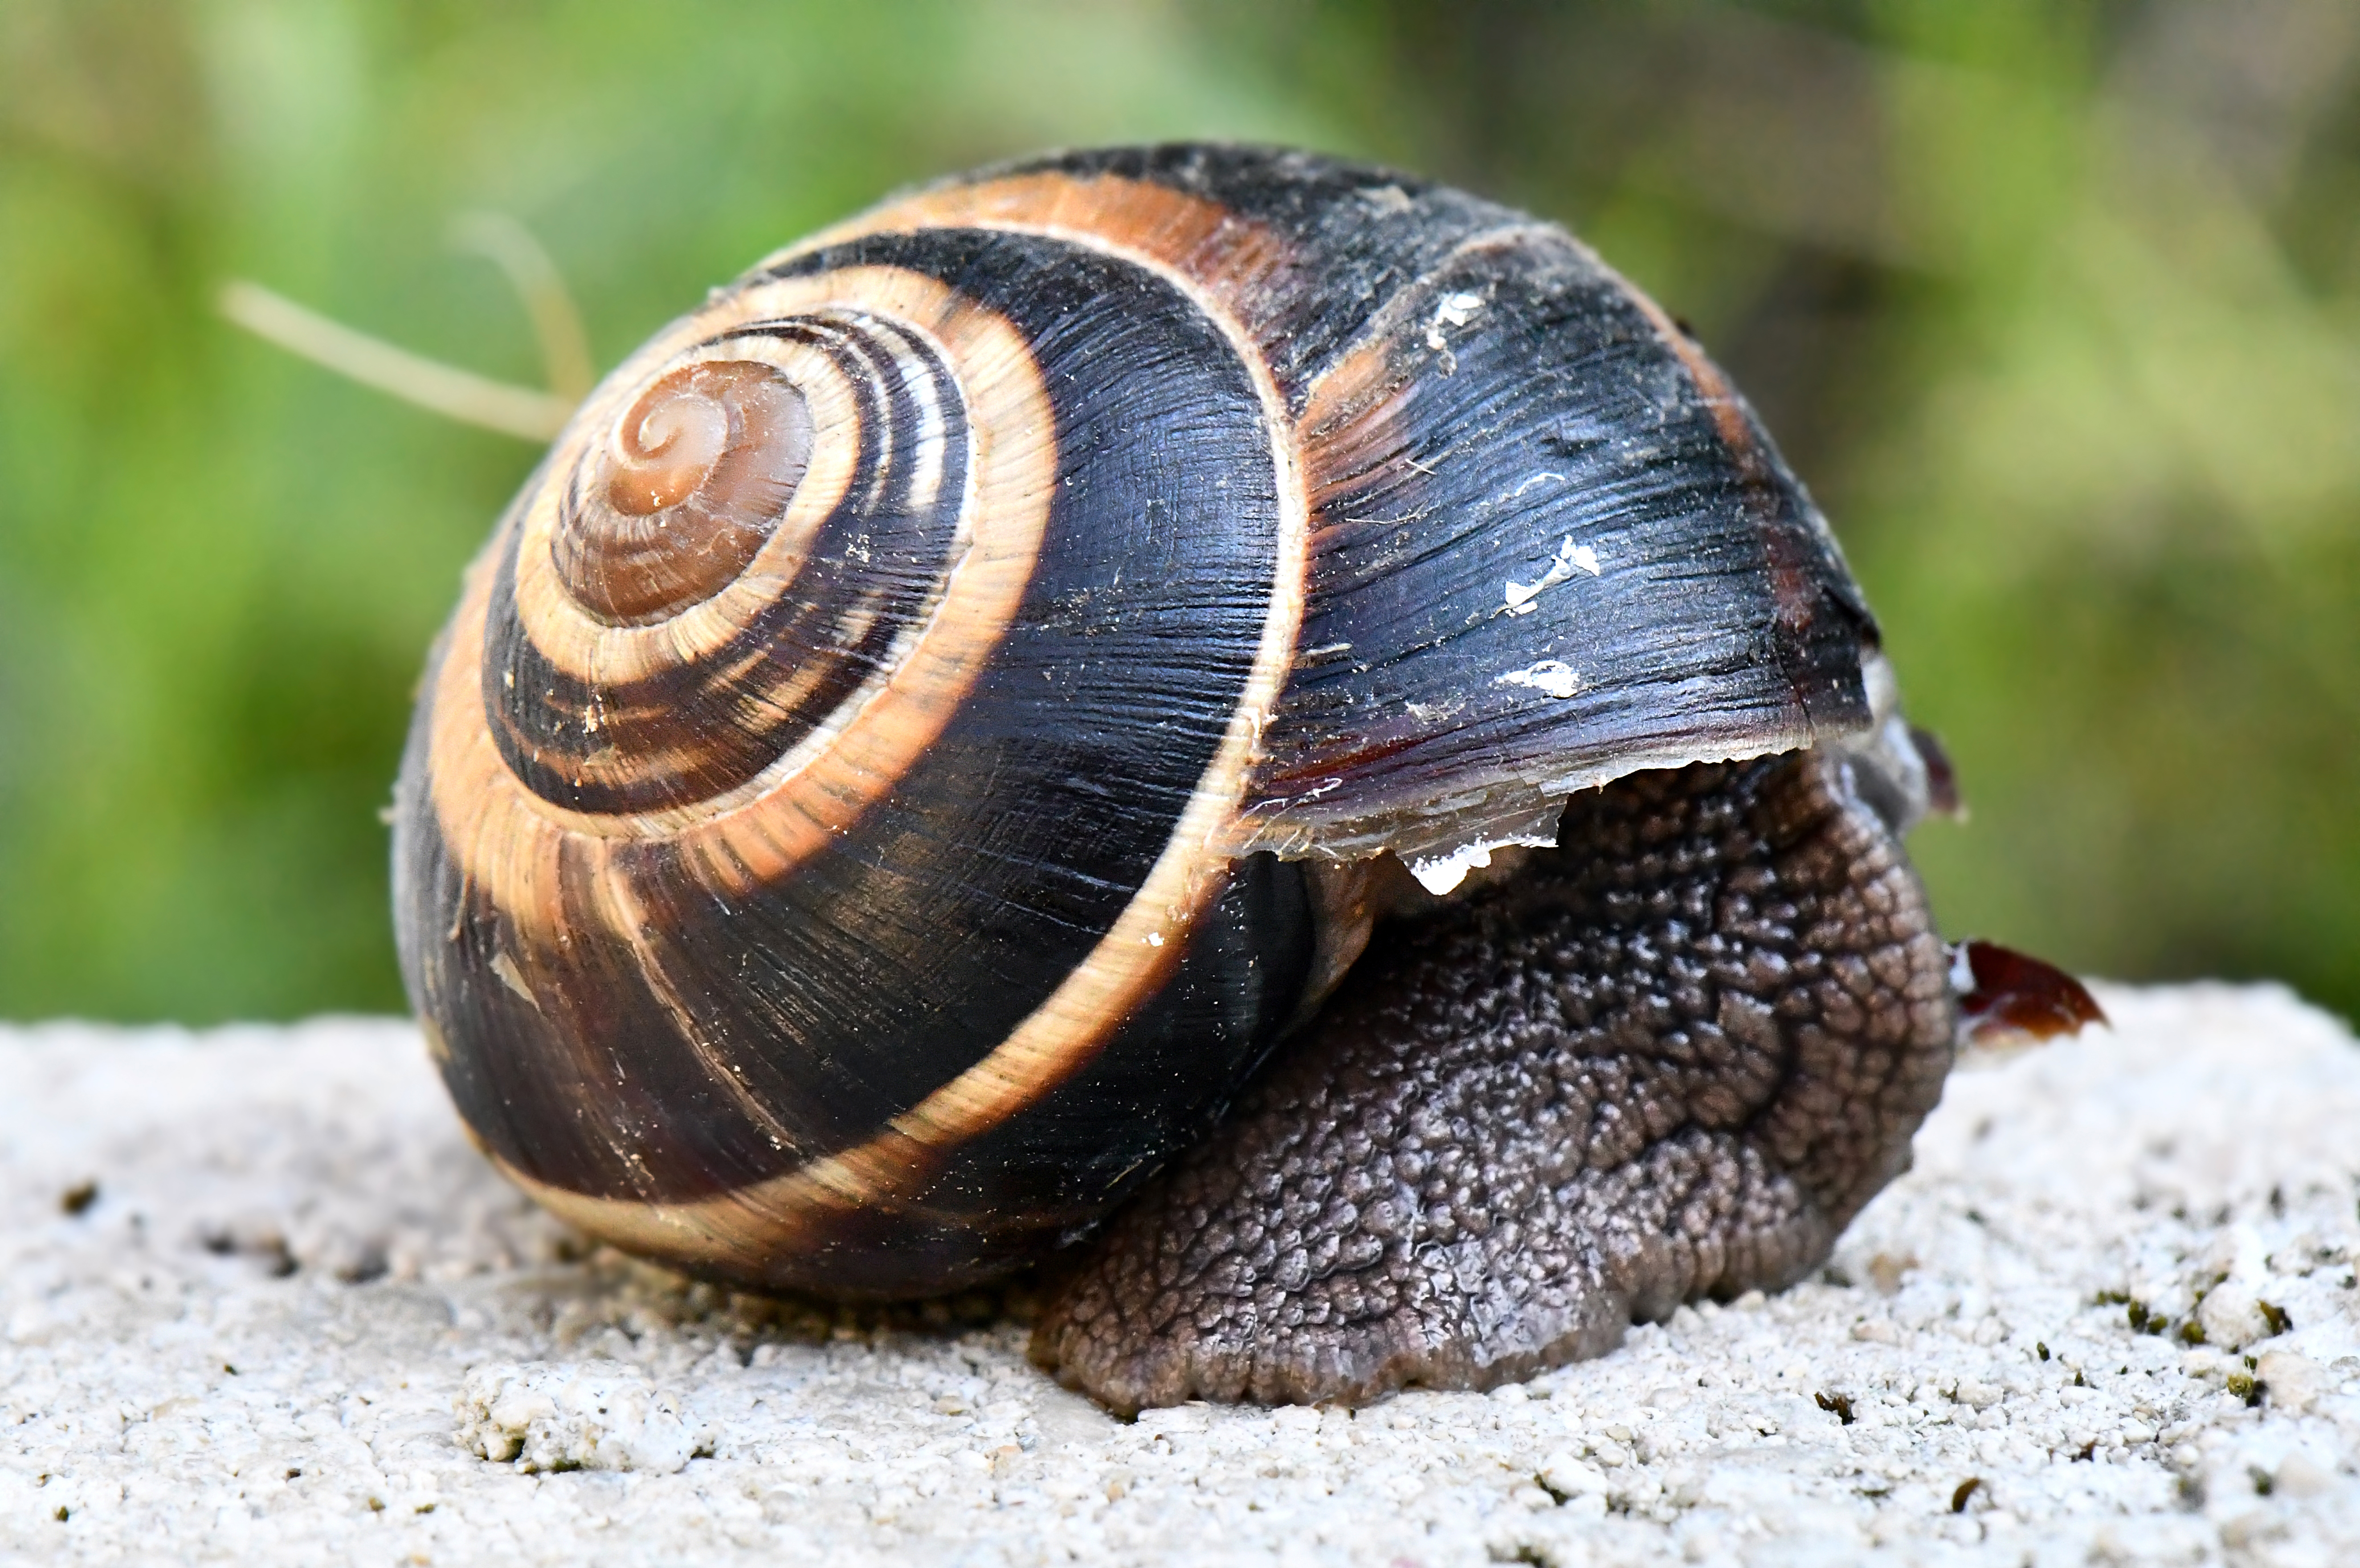
snail, snail shell, snails and slugs, lymnaeidae, sea snail, terrestrial animal, molluscs, invertebrate, escargot, schnecken, organism, close up, macro photography, shell, wildlife, dish, slug, cuisine, french food